Question: Where are the lights mounted?
Tambaya: A ina aka dora haske?
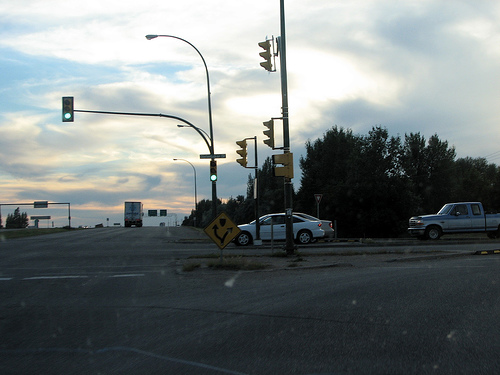
Answer: Poles.
Amsa: Dogon karfe.